Clarence A. Martin

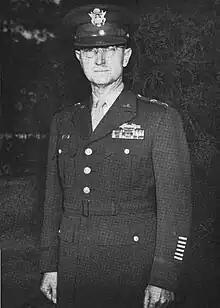
MG Clarence A. Martin, U.S.A.

Clarence Ames Martin (September 13, 1896 – December 11, 1986) was a highly decorated officer in the United States Army with the rank of major general. A veteran of World War I, he distinguished himself as a company commander in France and held various staff and field assignments during the interwar period.